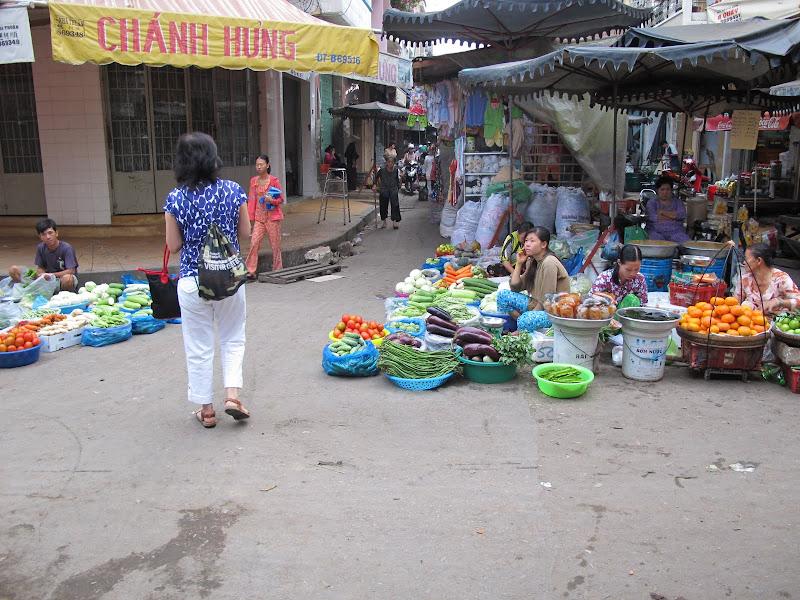
có nhiều mặt hàng rau củ quả đang được bày bán ở hai bên đường